Xu Guangping

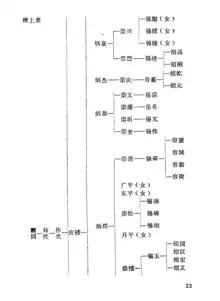
Xu Family Genealogy

Born in Panyu County, Guangzhou, Guangdong Province (now Guangzhou, Guangdong Province), his ancestral home is Chenghai, Shantou, Guangdong Province. He was an official in the same court as Li Hongzhang and other famous ministers in the late Qing dynasty.